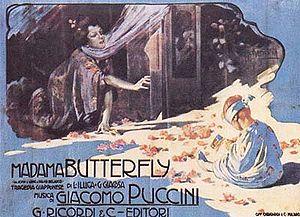
Madame Butterfly est un opéra italien en deux ou trois actes de Giacomo Puccini, sur un livret de Luigi Illica et de Giuseppe Giacosa, représenté pour la première fois le 17 février 1904 à la Scala de Milan. L'opéra est qualifié de « tragedia giapponese in due atti » dans la partition autographe, mais entre 1906 et 2016, il a été représenté le plus souvent dans une version révisée en trois actes, en scindant l'acte II en deux parties plus courtes. L'œuvre est dédiée à Hélène de Monténégro, reine d'Italie. Faisant partie du grand répertoire, il s'agit selon Operabase du 6ᵉ opéra le plus joué au monde, juste après Tosca du même compositeur.
Sophia Cecelia Kalos dite Maria Callas est une cantatrice grecque née le 2 décembre 1923 à New York et morte le 16 septembre 1977 à Paris.